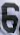
Number: 6